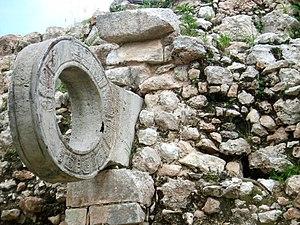
Uxmal est une antique cité maya de la période classique. Uxmal est située dans l'État mexicain du Yucatán, à 78 km au sud de Mérida, et à 15 km au sud-est de Muná.